USS Carpenter

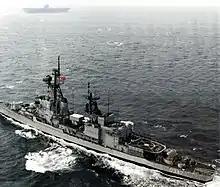
"Anıttepe" underway in the Mediterranean Sea, 1988

This major overhaul was intended to extend a warships' service life and improve sensor and weapon systems. Begun on 28 May, "Carpenter" received drone antisubmarine helicopter (DASH) support equipment, antisubmarine rocket (ASROC) weapons, and since the 3-inch/70s had proved a maintenance disaster, a dual 5-inch/38 mount forward. Communication, radar, and sonar upgrades were installed along with general equipment improvements and a helicopter refueling system.